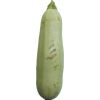
Label: Zucchini 1